Scholfield's Commercial College

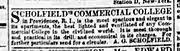
The school advertised for students from as far away as New York City, as in this advertisement from the "New York Tribune" from March 30, 1866.

The school was located in the Howard Building, at the corner of Dorrance St. and Westminster St. in downtown Providence. In 1883, the address was given as Paris Hall, 193 Westminster Street. An 1892 listing gives the address as 174 Westminster Street.